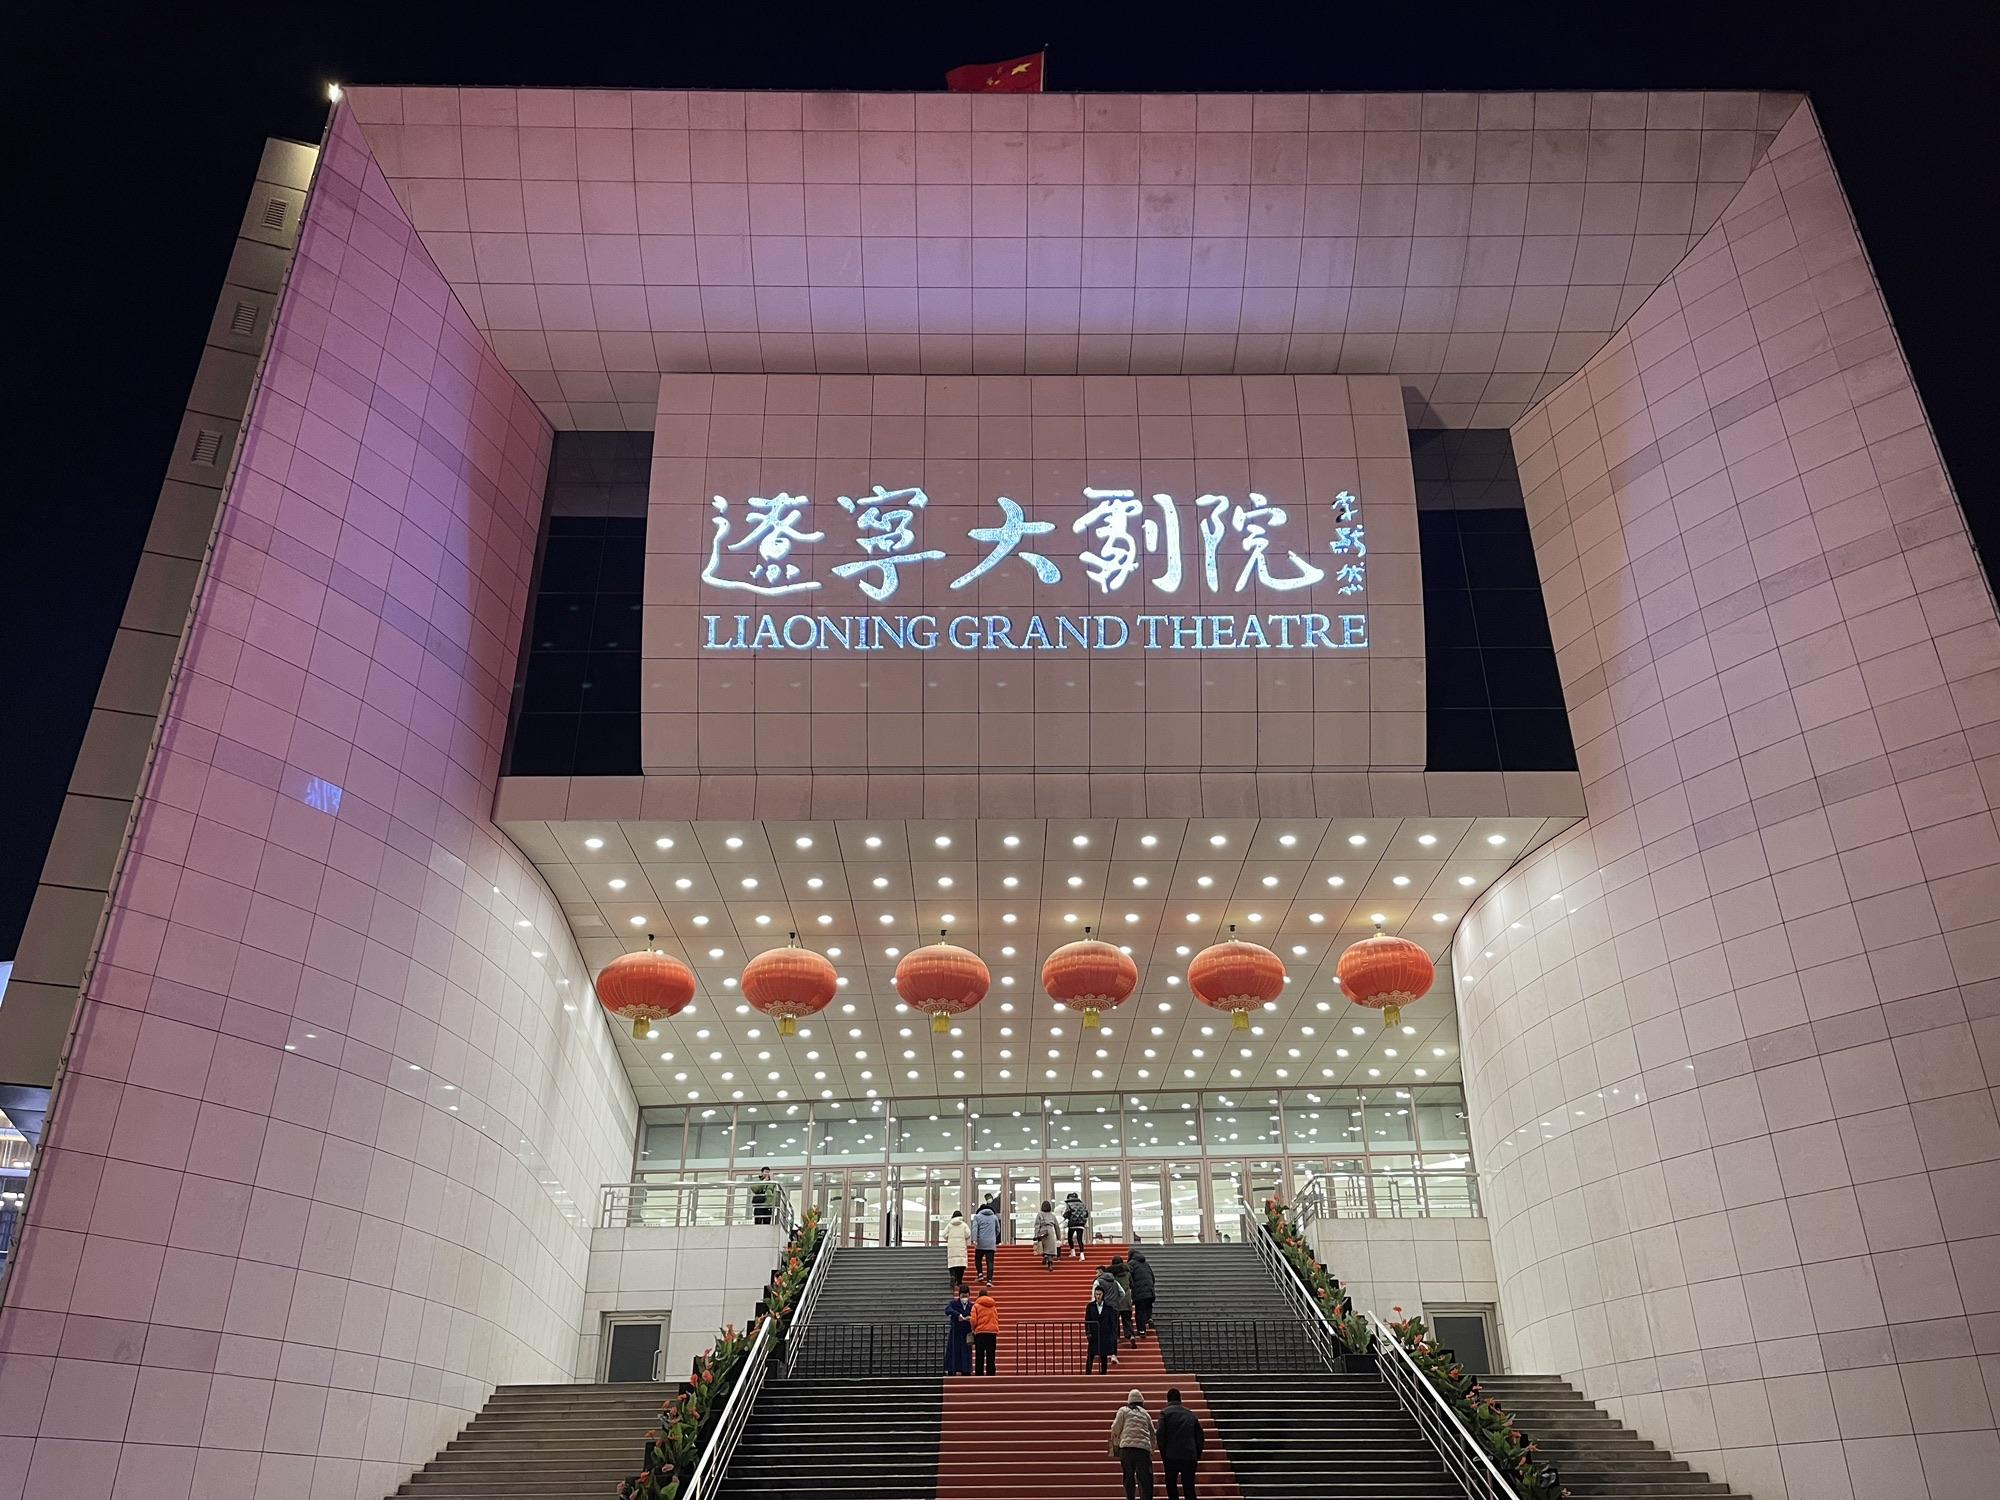
地标名称：辽宁大剧院艺术中心
所在城市：沈阳市·沈河区